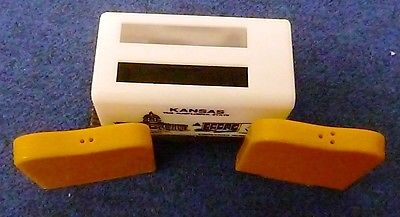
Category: toaster